History of France's civil nuclear program

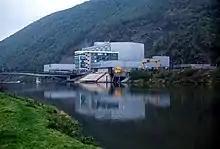
The Franco-Belgian Chooz A reactor, partly buried under a hill, was France's first civil PWR, commissioned in 1967.

Meanwhile, EDF was exploring other technologies alongside the French UNGG line.